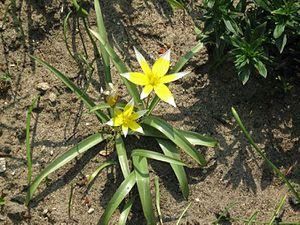
Tulipa tarda est une espèce de petites tulipes originaire d'Asie, cultivée comme plantes ornementales pour les jardins de rocaille.